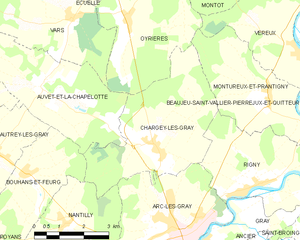
Carte des communes françaises